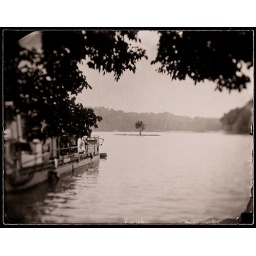
tree in lake